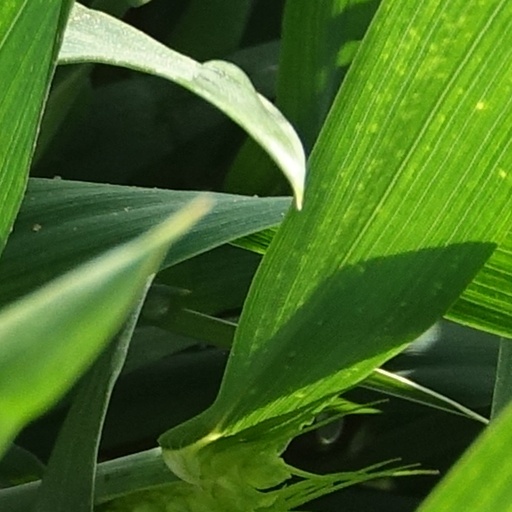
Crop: wheat